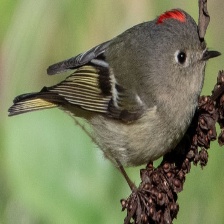
Species: RUBY CROWNED KINGLET
Scientific name: REGULUS CALENDULA